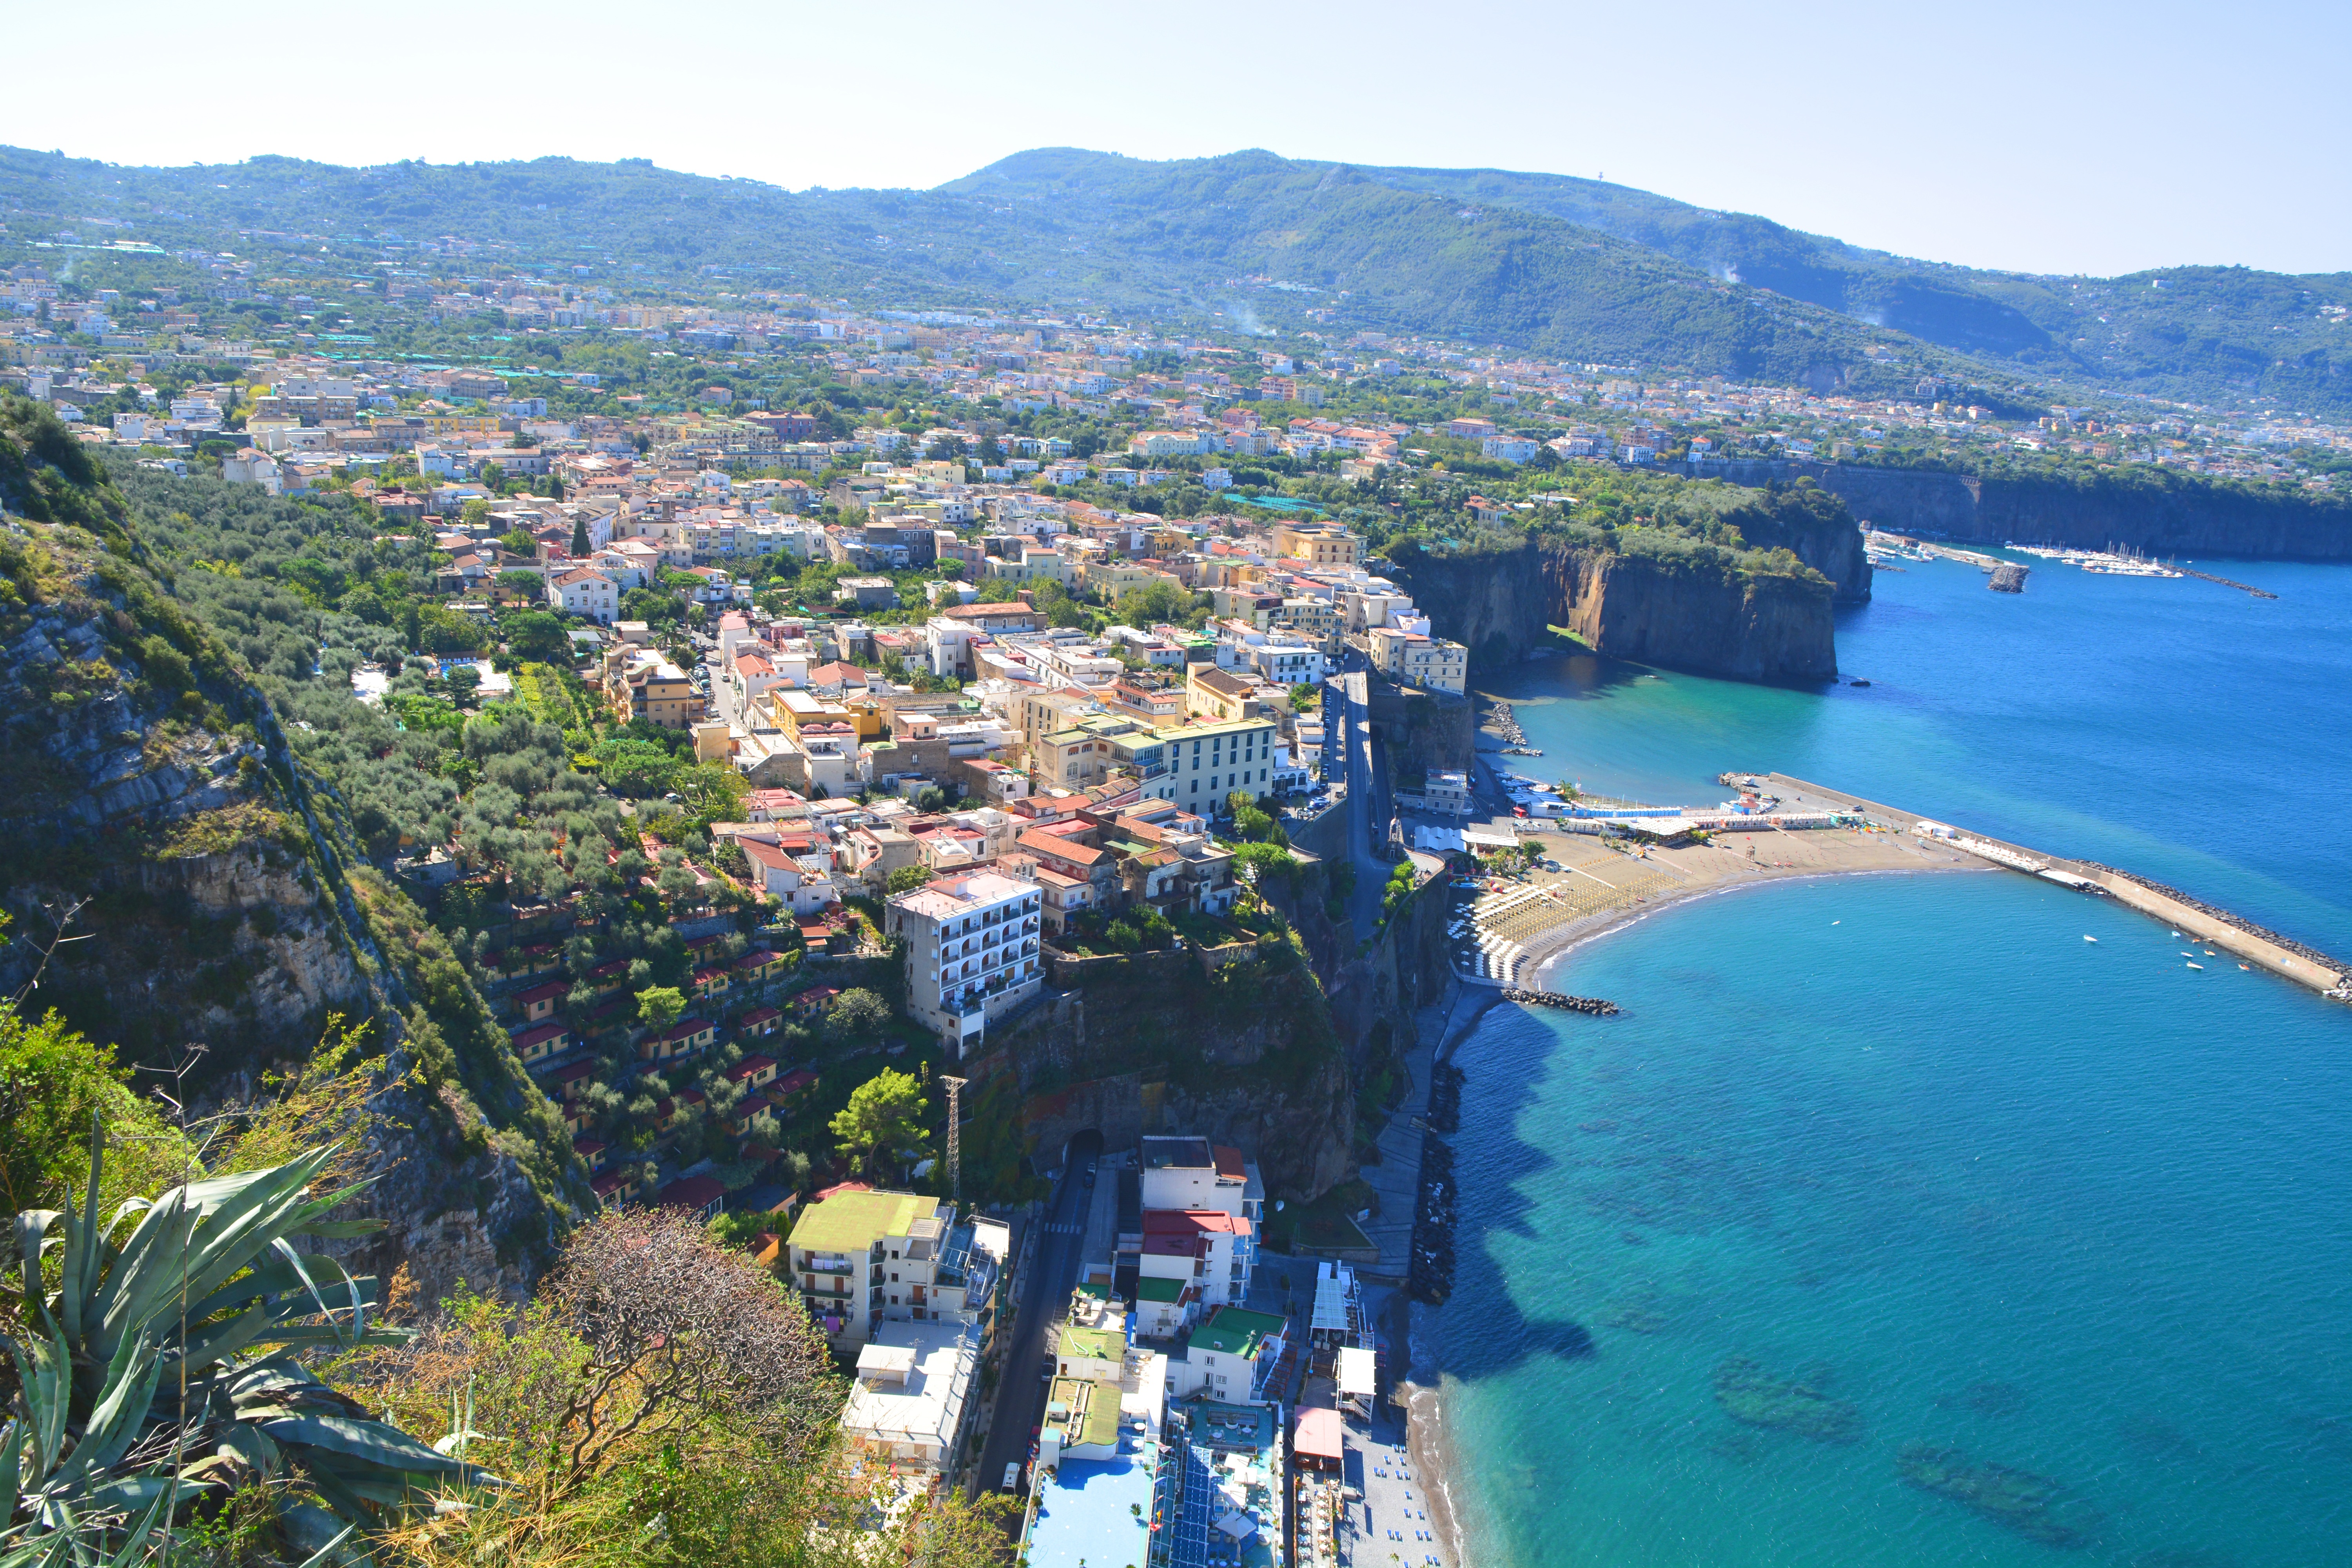
sea, coast, town, view, city, ship, panorama, bay, fjord, port, outlook, booked, cape, aerial photography, geographical feature